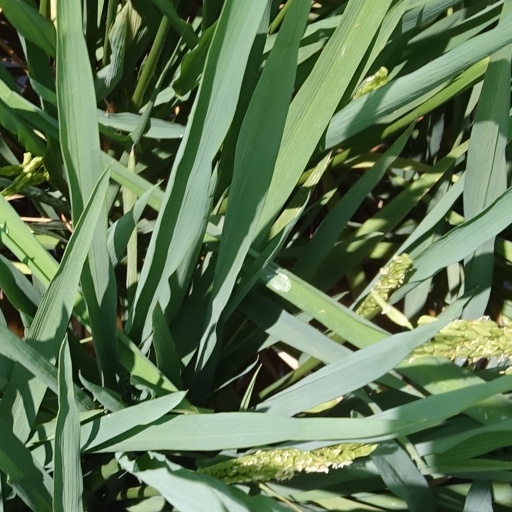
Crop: rice